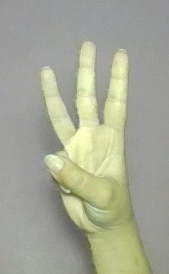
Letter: thaa